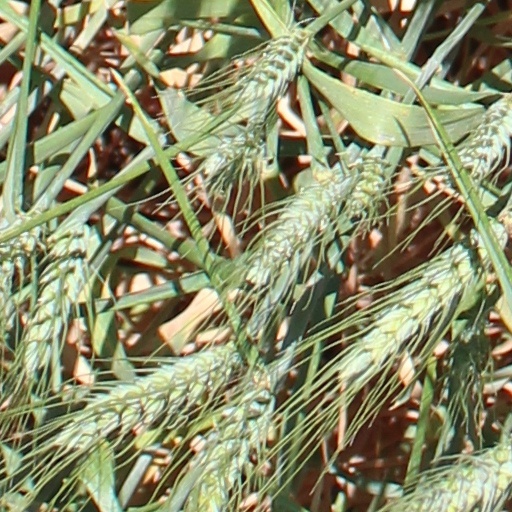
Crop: wheat